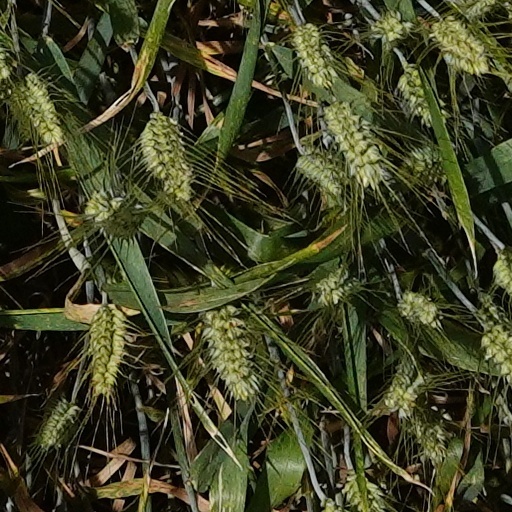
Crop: wheat